Answer in natural language. Considering the relative positions, is brown wooden nightstand with a drawer to the left or right of grey circular dining table? Choose between the following options: right or left
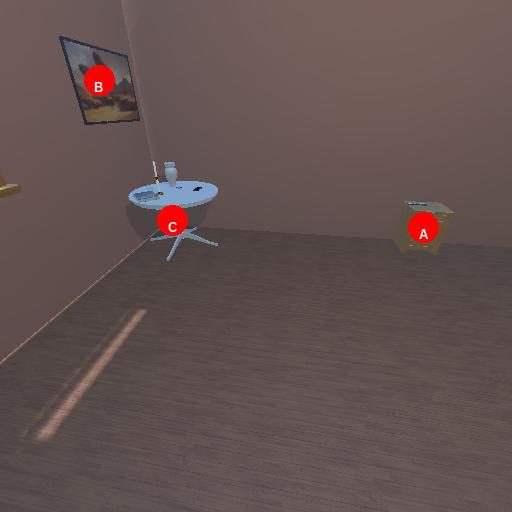
<answer>right</answer>